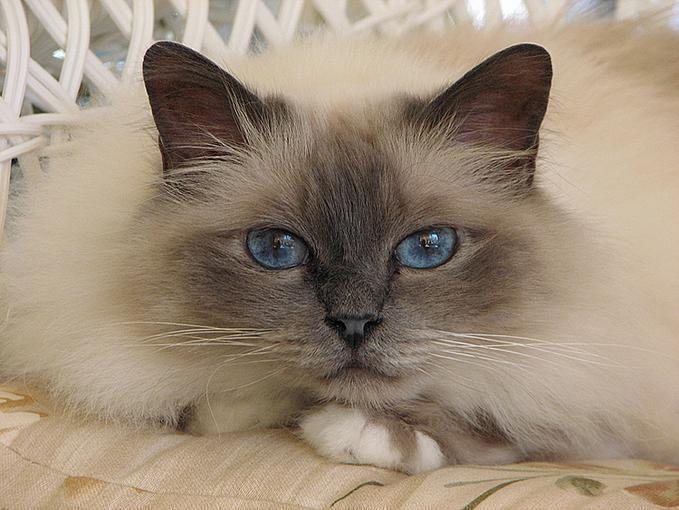
Birman